Anjelica Huston

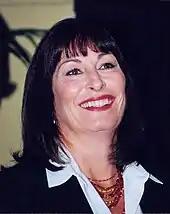
Huston in 2000

In 1998, Huston played a woman romantically involved with a compulsive gambler in the neo-noir "Phoenix", with Ray Liotta, as well as the mother of a troubled man in Vincent Gallo's independent dramedy "Buffalo '66", which starred Gallo as her son and reunited her with Christina Ricci. The director had difficulties working with his cast and crew, and reportedly did not get along with Huston on set. He claimed she caused the film to be turned down by the Cannes Film Festival.